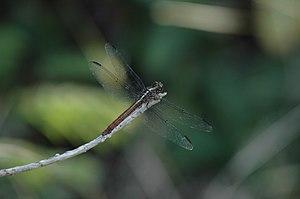
Libellule des Antilles
Les odonates sont un ordre d'insectes à corps allongé, dotés de deux paires d'ailes membraneuses généralement transparentes, et dont les yeux composés et généralement volumineux leur permettent de chasser efficacement leurs proies. Ils sont aquatiques à l'état larvaire et terrestres à l'état adulte. Ce sont des prédateurs, que l'on peut rencontrer occasionnellement dans tout type de milieu naturel, mais qui se retrouvent plus fréquemment aux abords des zones d'eau douce à saumâtre, stagnante à courante, dont ils ont besoin pour se reproduire.